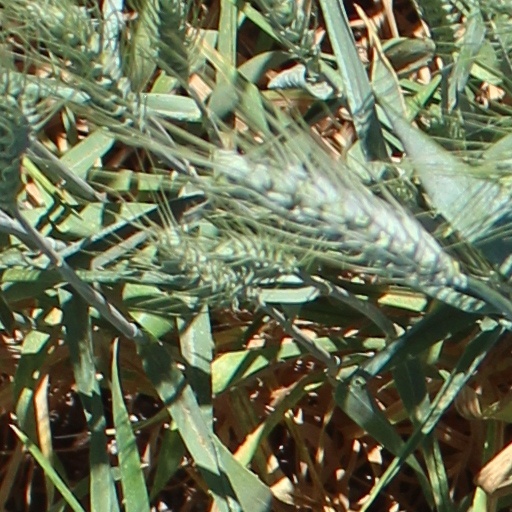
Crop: wheat